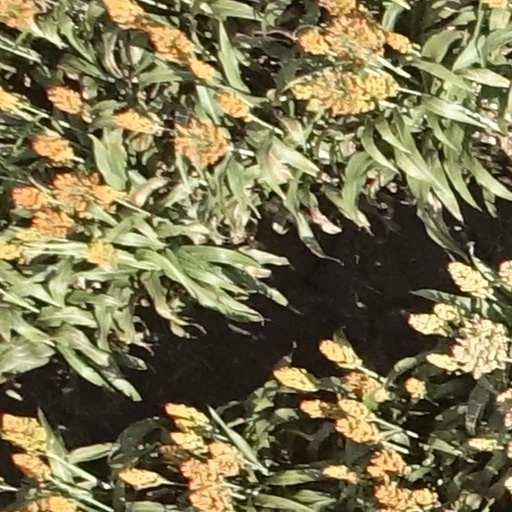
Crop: sorghum